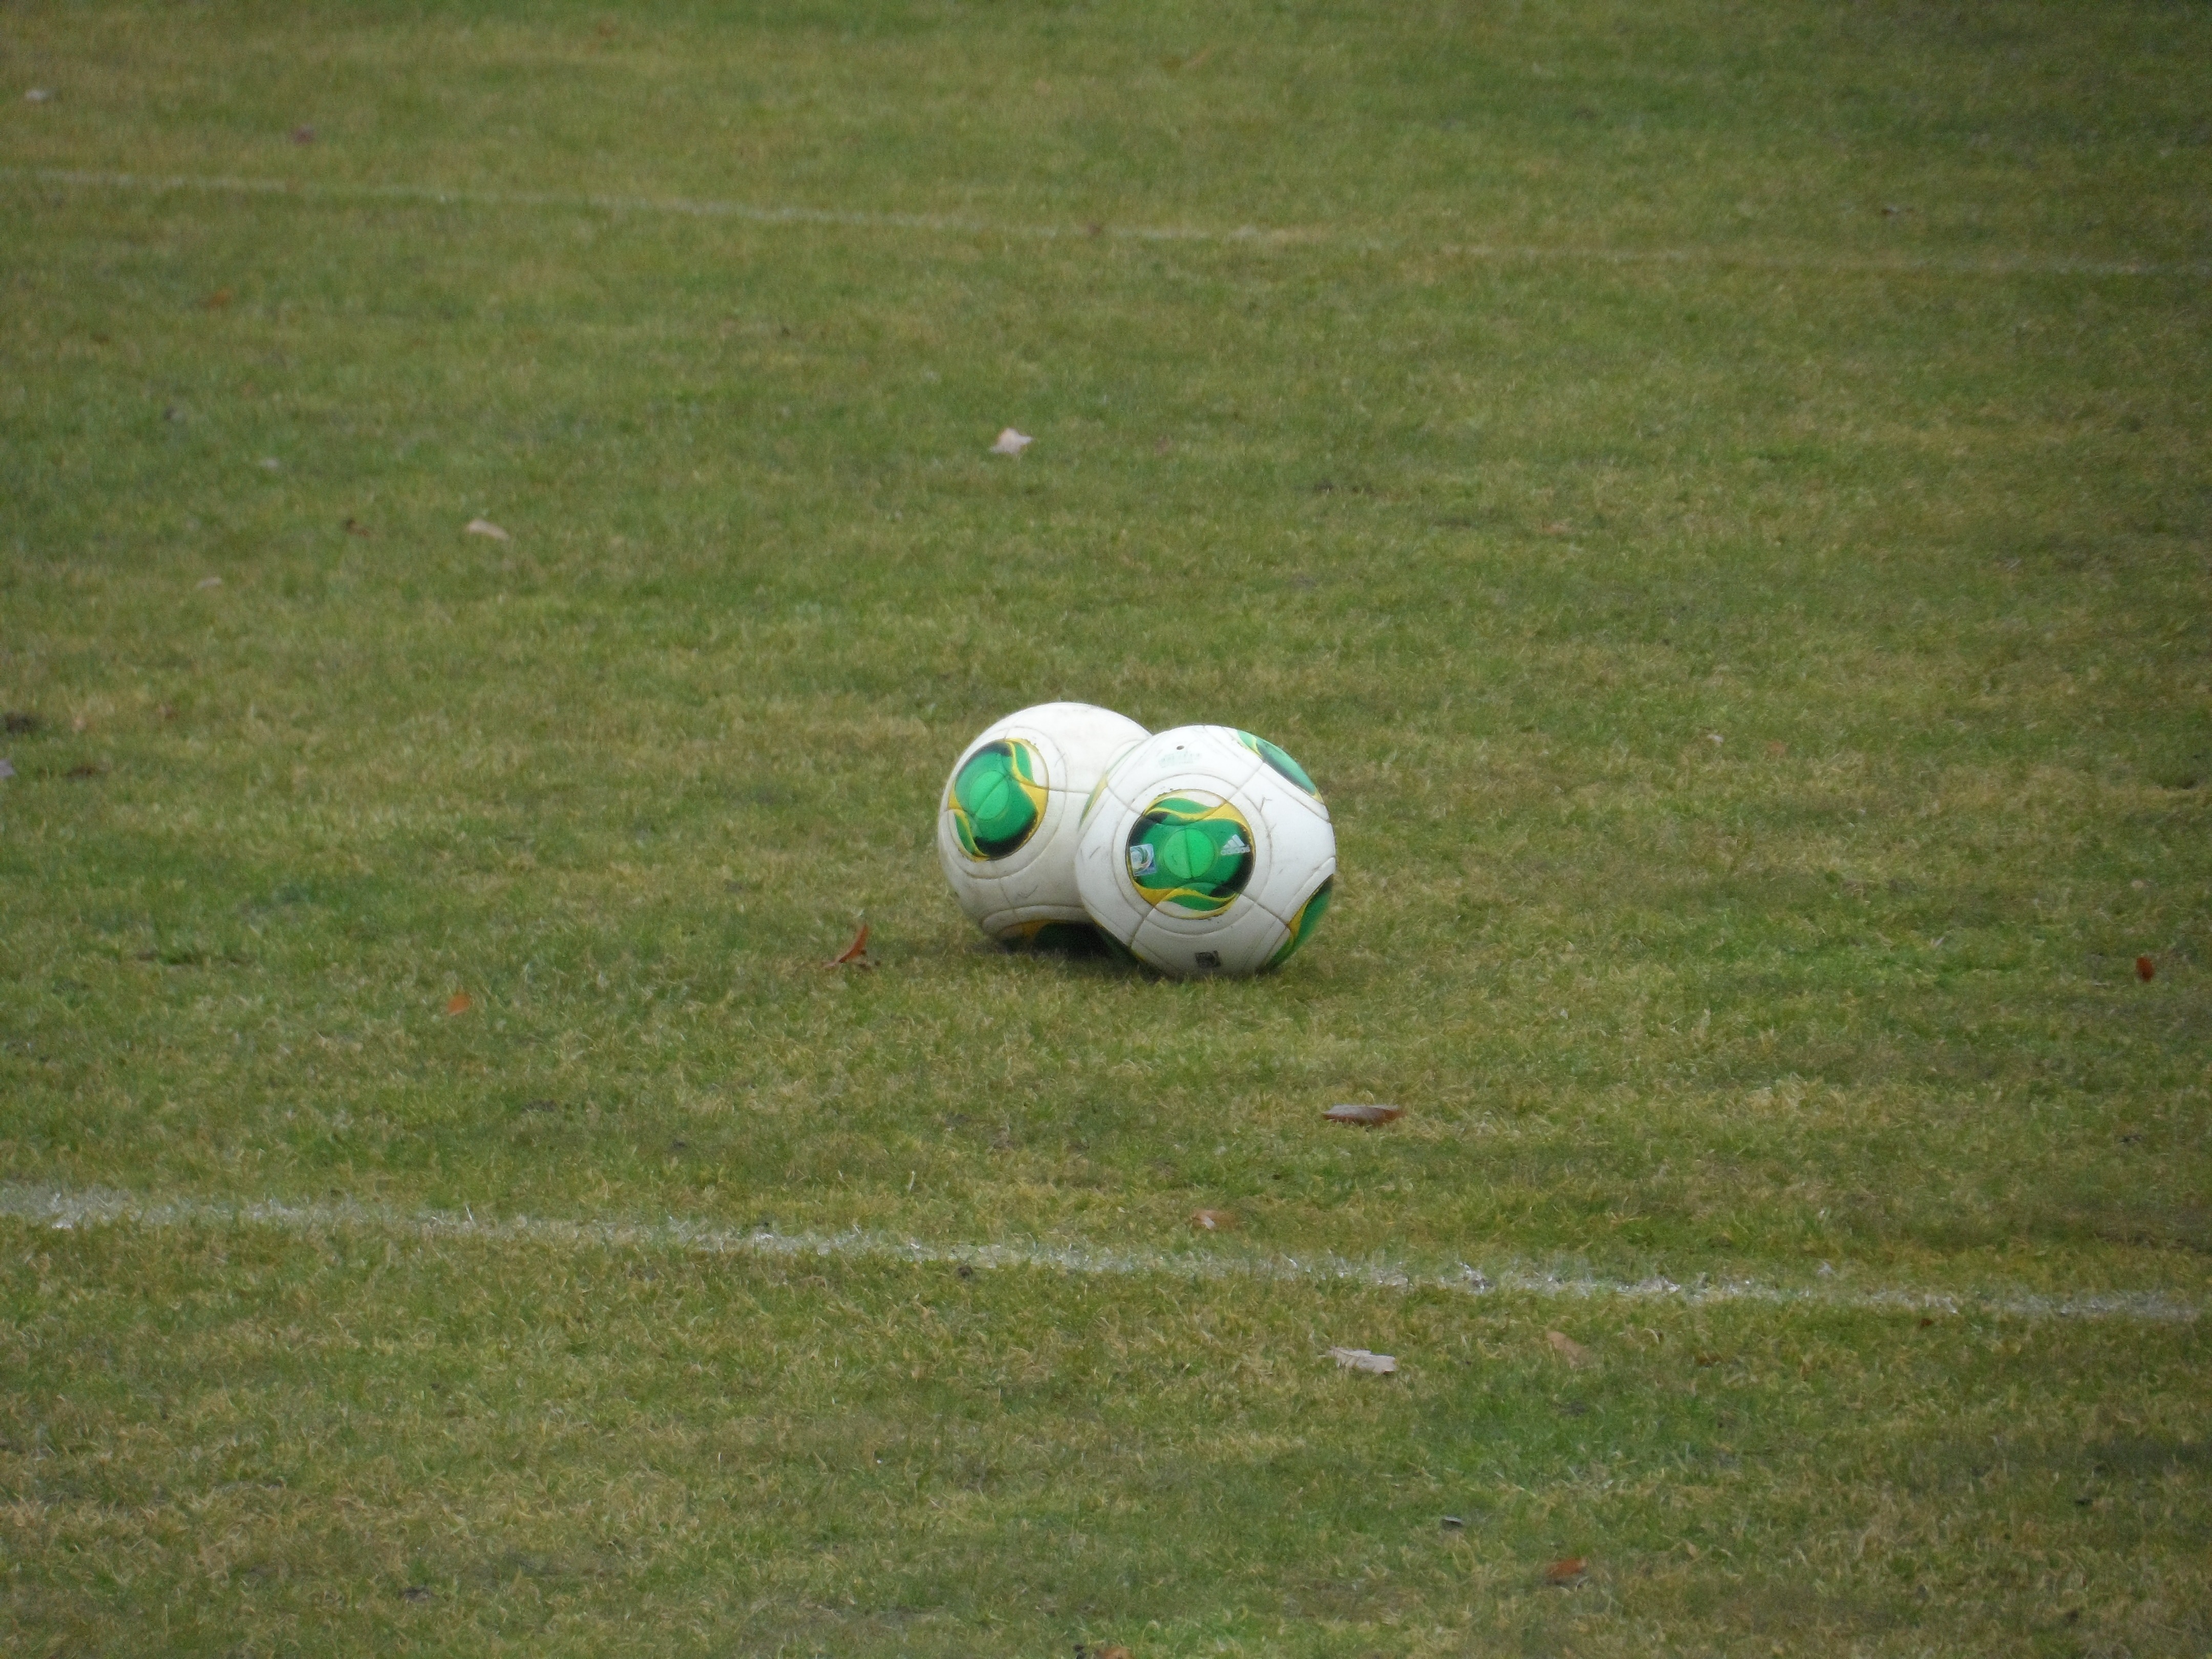
grass, green, training, soccer, football, stadium, player, sports equipment, sports, ball, match, futbol, kick, the pitch, football player, the ball, sparring, soccer specific stadium, foosball ball